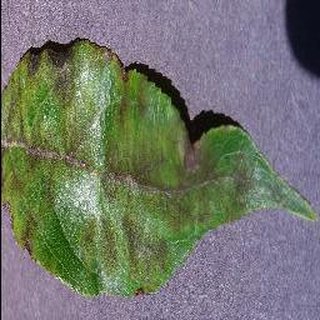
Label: apple_apple_scab